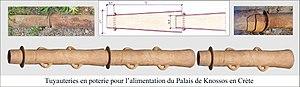
La plomberie est un métier très ancien, dont l'origine remonte à la construction des pyramides en Égypte antique ; attesté par des tuyaux en cuivre vieux de 4 500 ans, c'est un métier qui n'a cessé de s'améliorer et de se développer au cours des siècles et des générations de plombiers qui l'on servi.